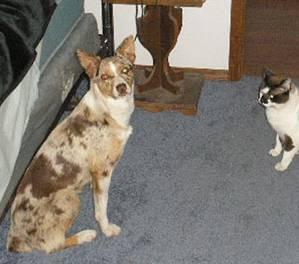
dog